2010 in video games

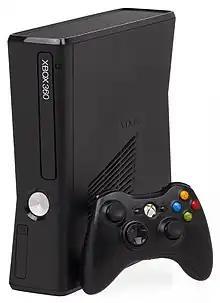
Xbox 360 S

Series with new installments in 2010 include "Ace Attorney", "Alien vs. Predator", "Army of Two", "Assassin's Creed", "Battlefield", "BioShock", "Call of Duty", "Castlevania", "Civilization", "Crackdown", "Donkey Kong", "Darksiders", " Dead Rising", "Fable", "Fallout", "God of War", "Gran Turismo", "Grand Theft Auto", "Halo", "Just Cause", "", "Lost Planet", "Mafia", "Mass Effect", "Medal of Honor", "Mega Man", "Metroid", "Need for Speed", "Pokémon", "Prince of Persia", "Red Dead", "Red Steel", "Resident Evil", "Skate", "StarCraft", "", Sonic the Hedgehog, "Super Mario", "Super Monkey Ball", "Tom Clancy's H.A.W.X", "Tom Clancy's Splinter Cell" and "Total War".